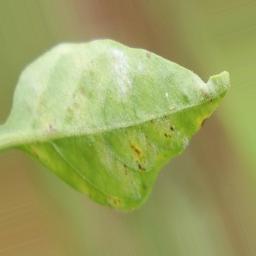
Label: powdery mildew